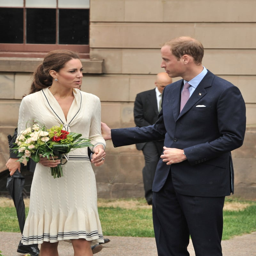
noble person held a bouquet of flowers during her visit with organization leader .